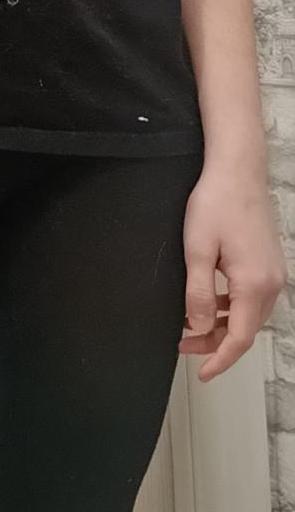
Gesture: no_gesture